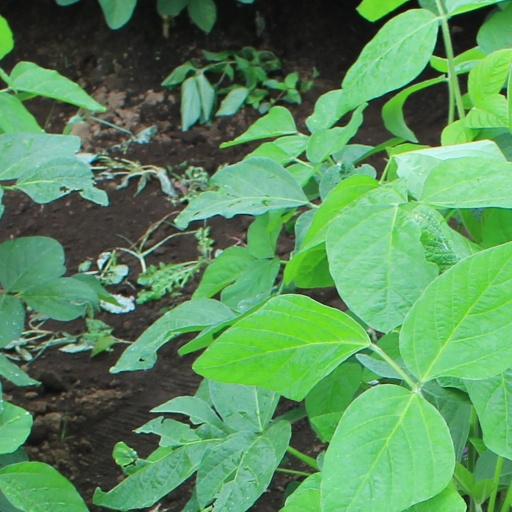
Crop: soybean